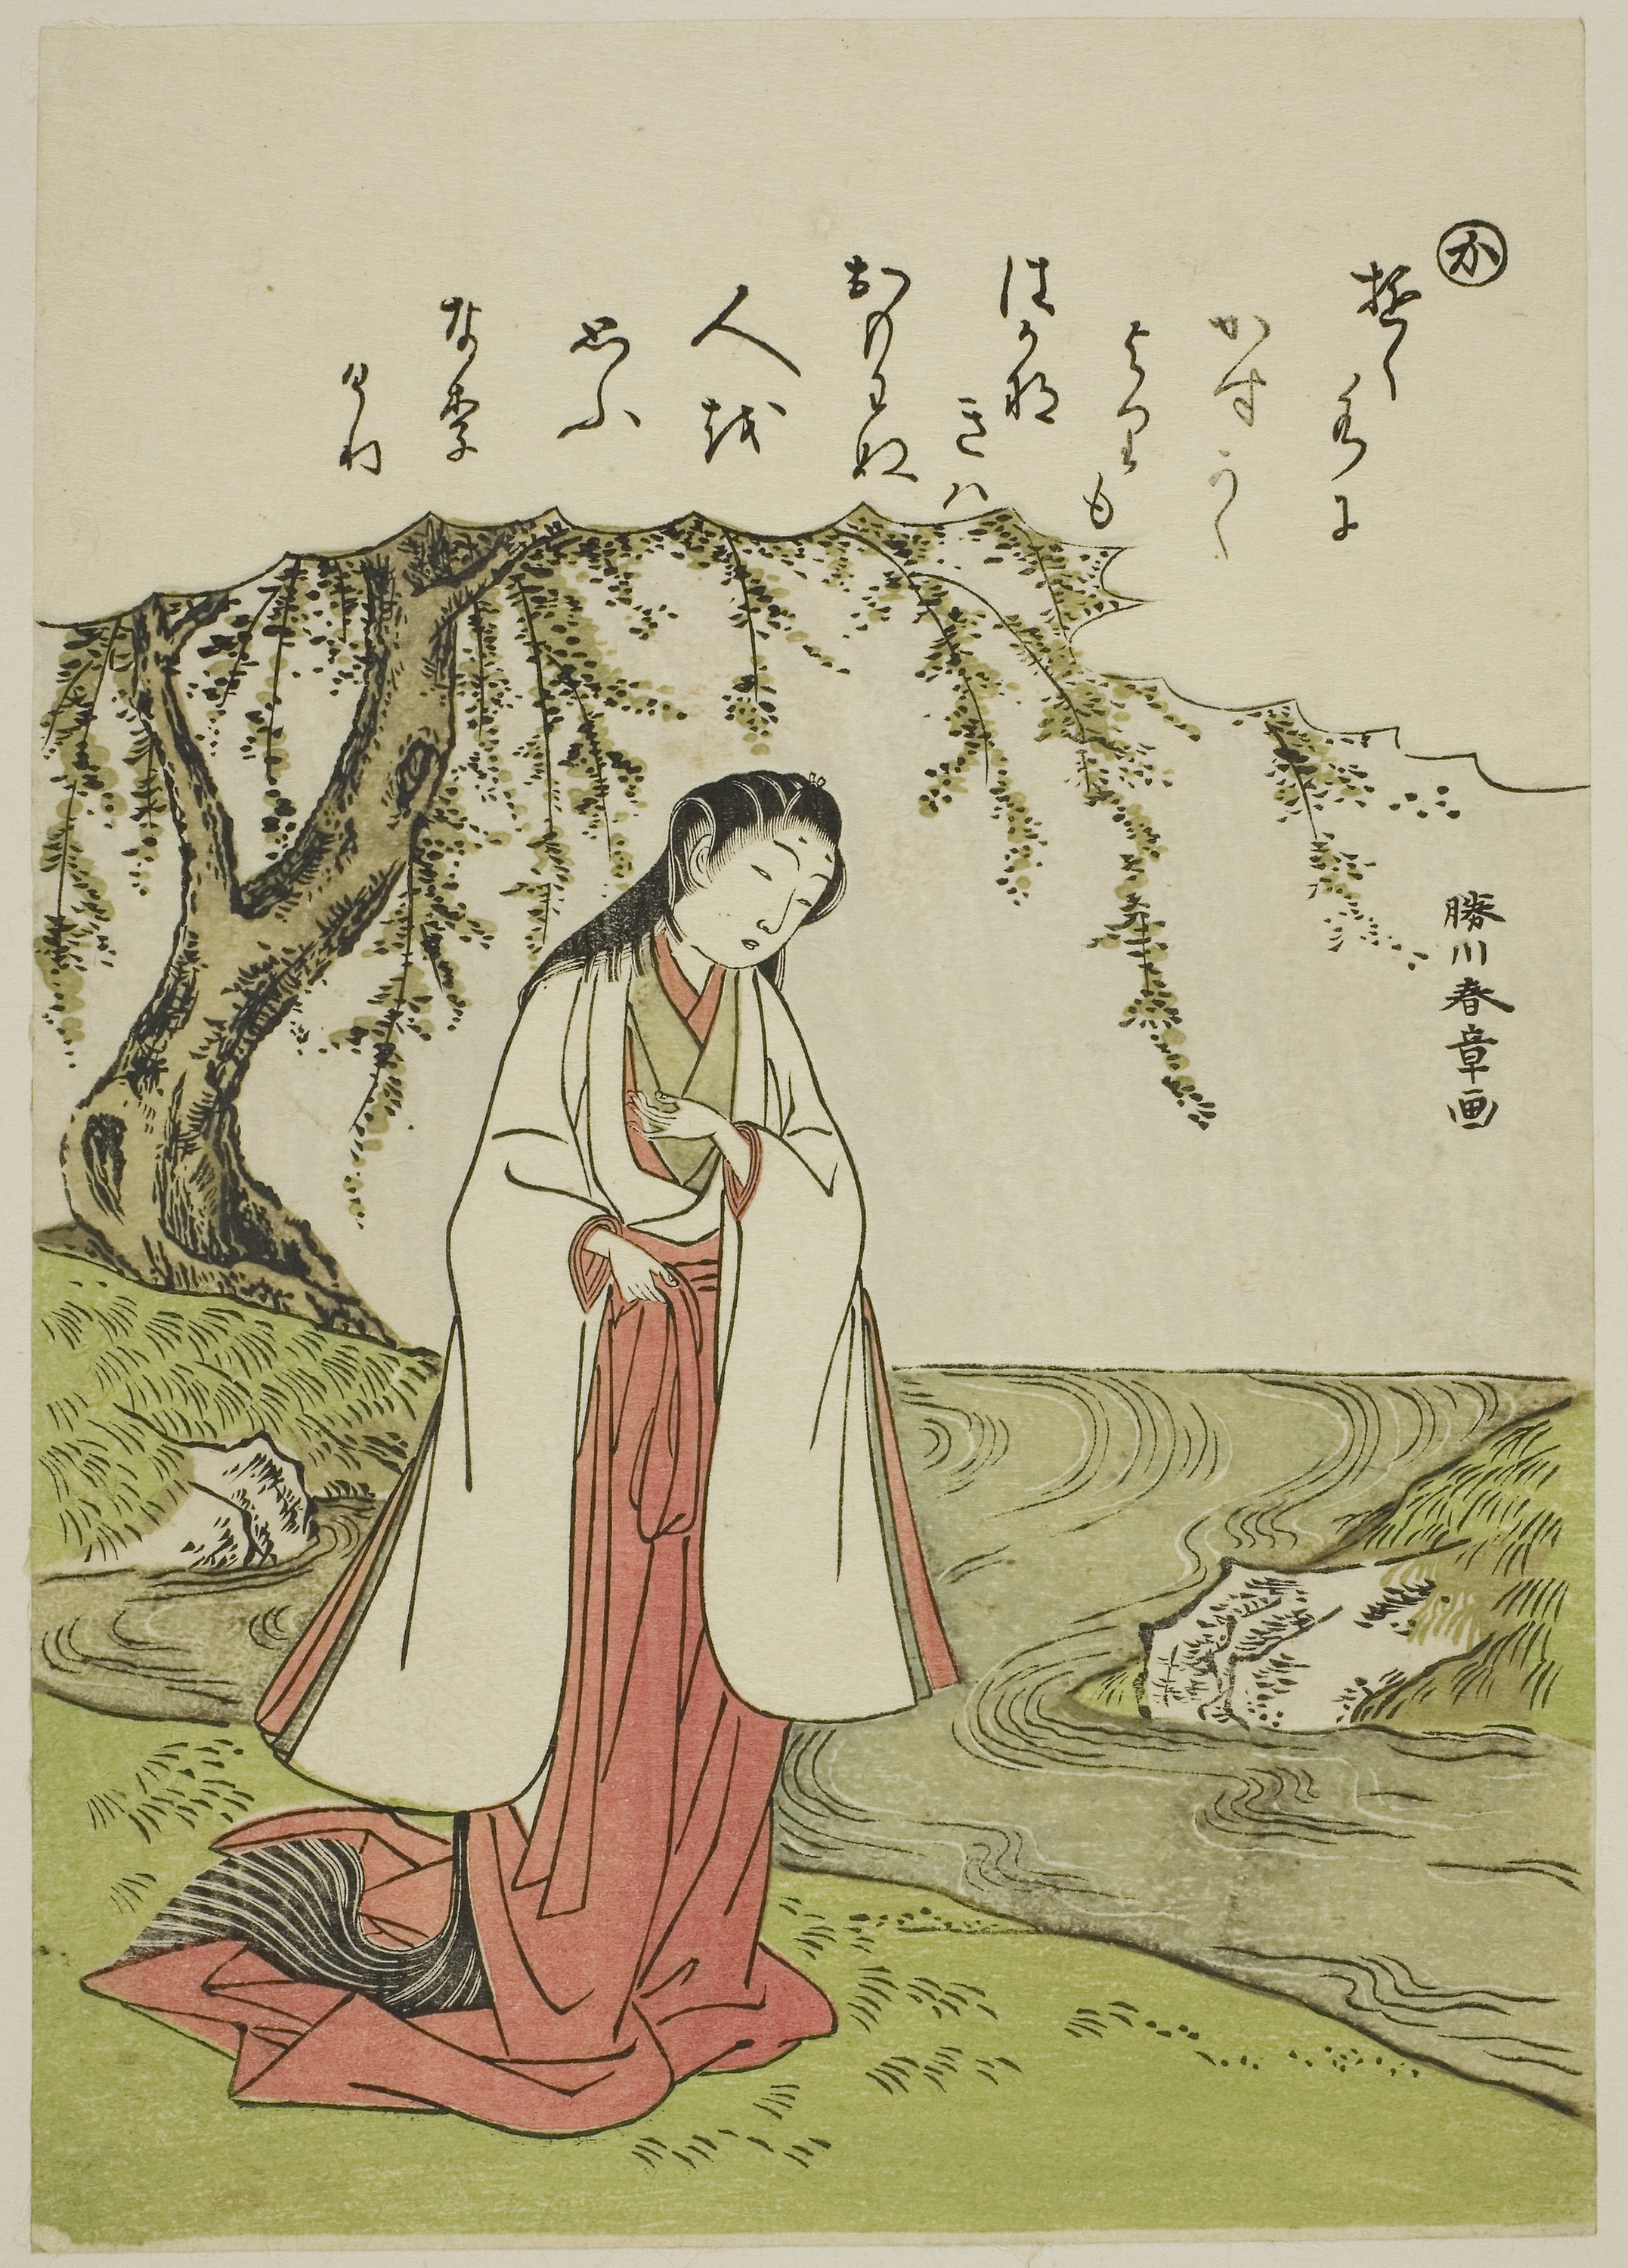
mammal, art, text, flower, illustration, tree, costume design, plant, artwork, calligraphy, printmaking, paper, painting, fictional character